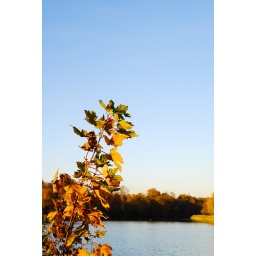
color of the autumn yellow tree leaves enriched by sunset.